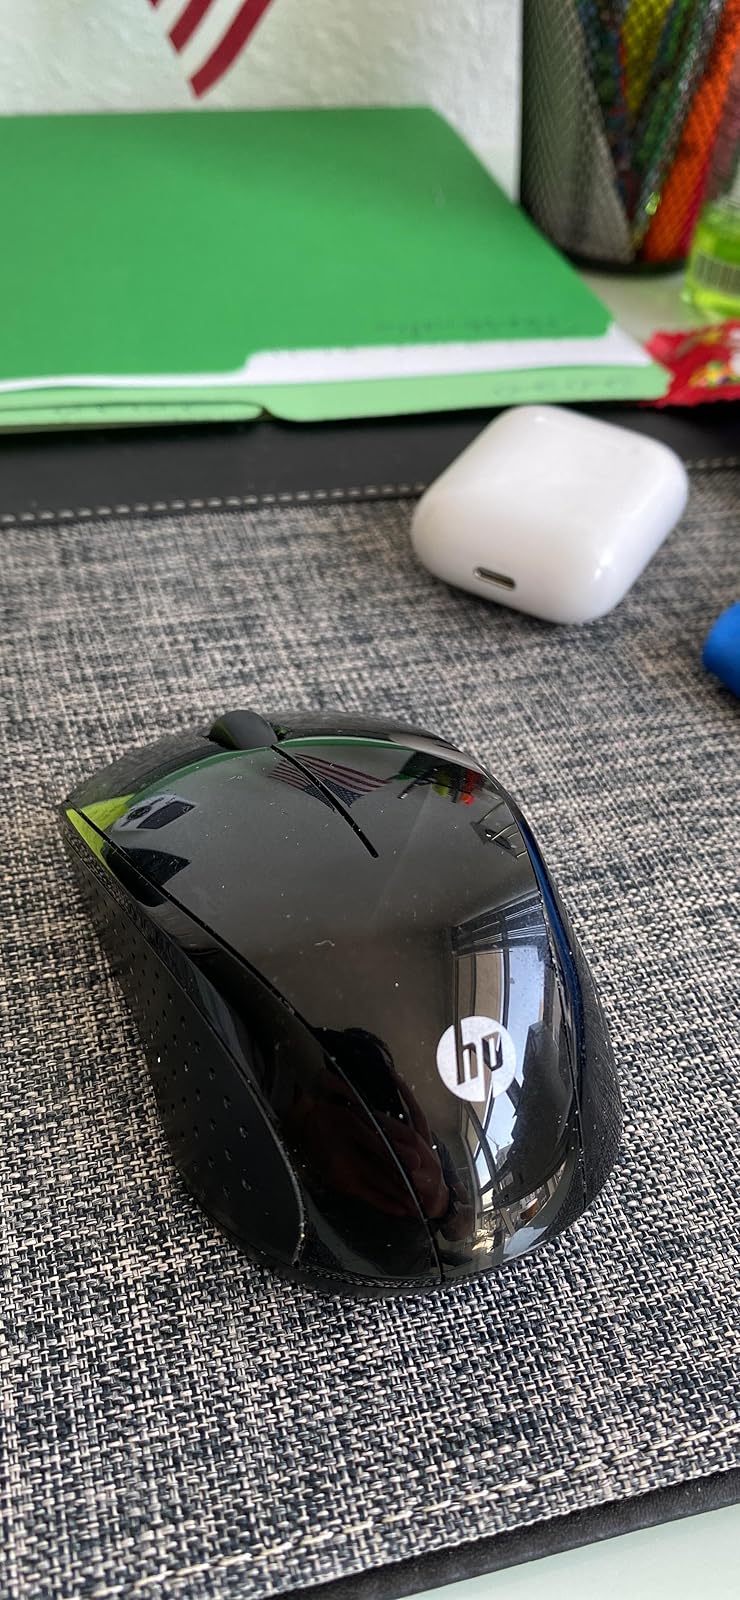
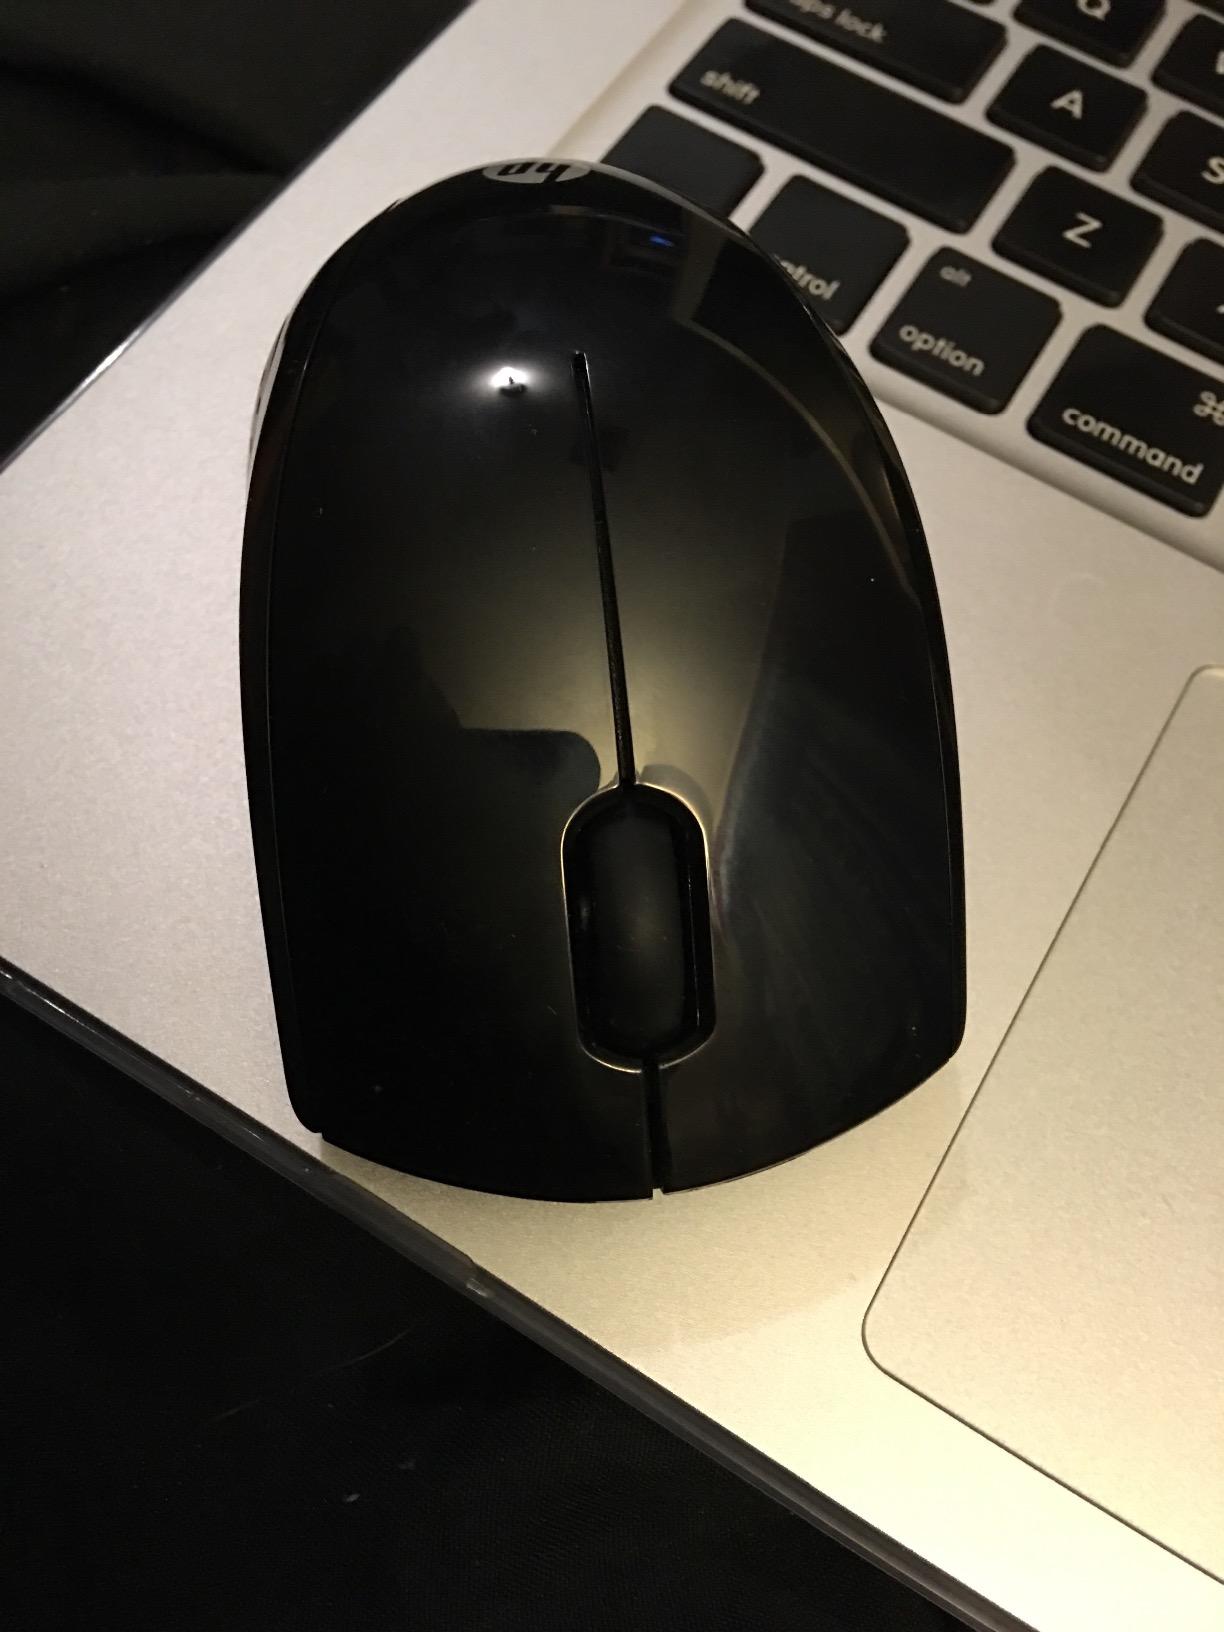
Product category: mouse
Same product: yes